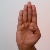
The image shows a hand gesture representing the letter 'B' in Indian Sign Language.